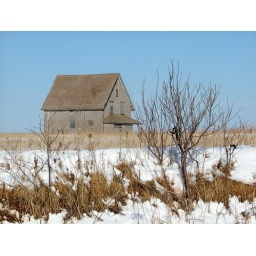
Lone house in a field